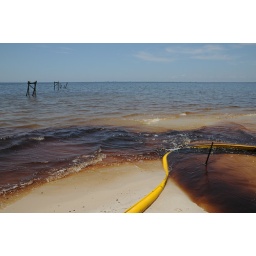
oil in water and oil on beach with boom__7321